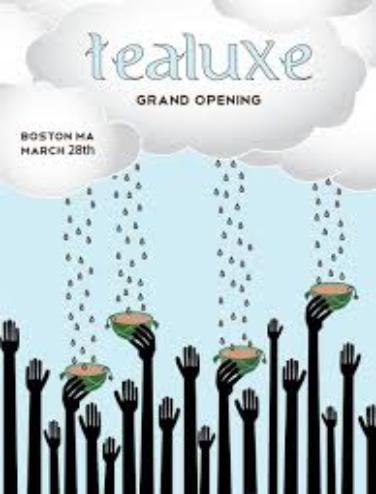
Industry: Food